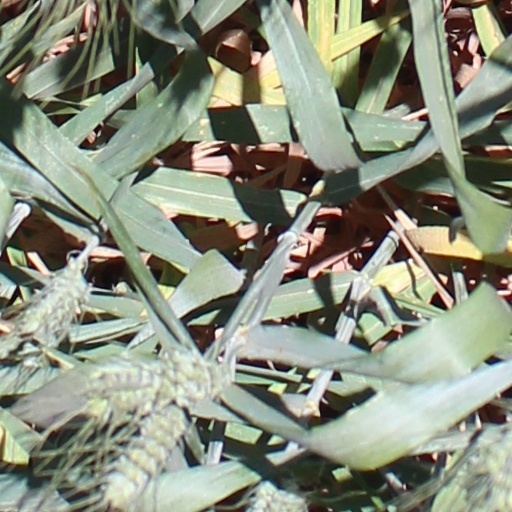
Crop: wheat